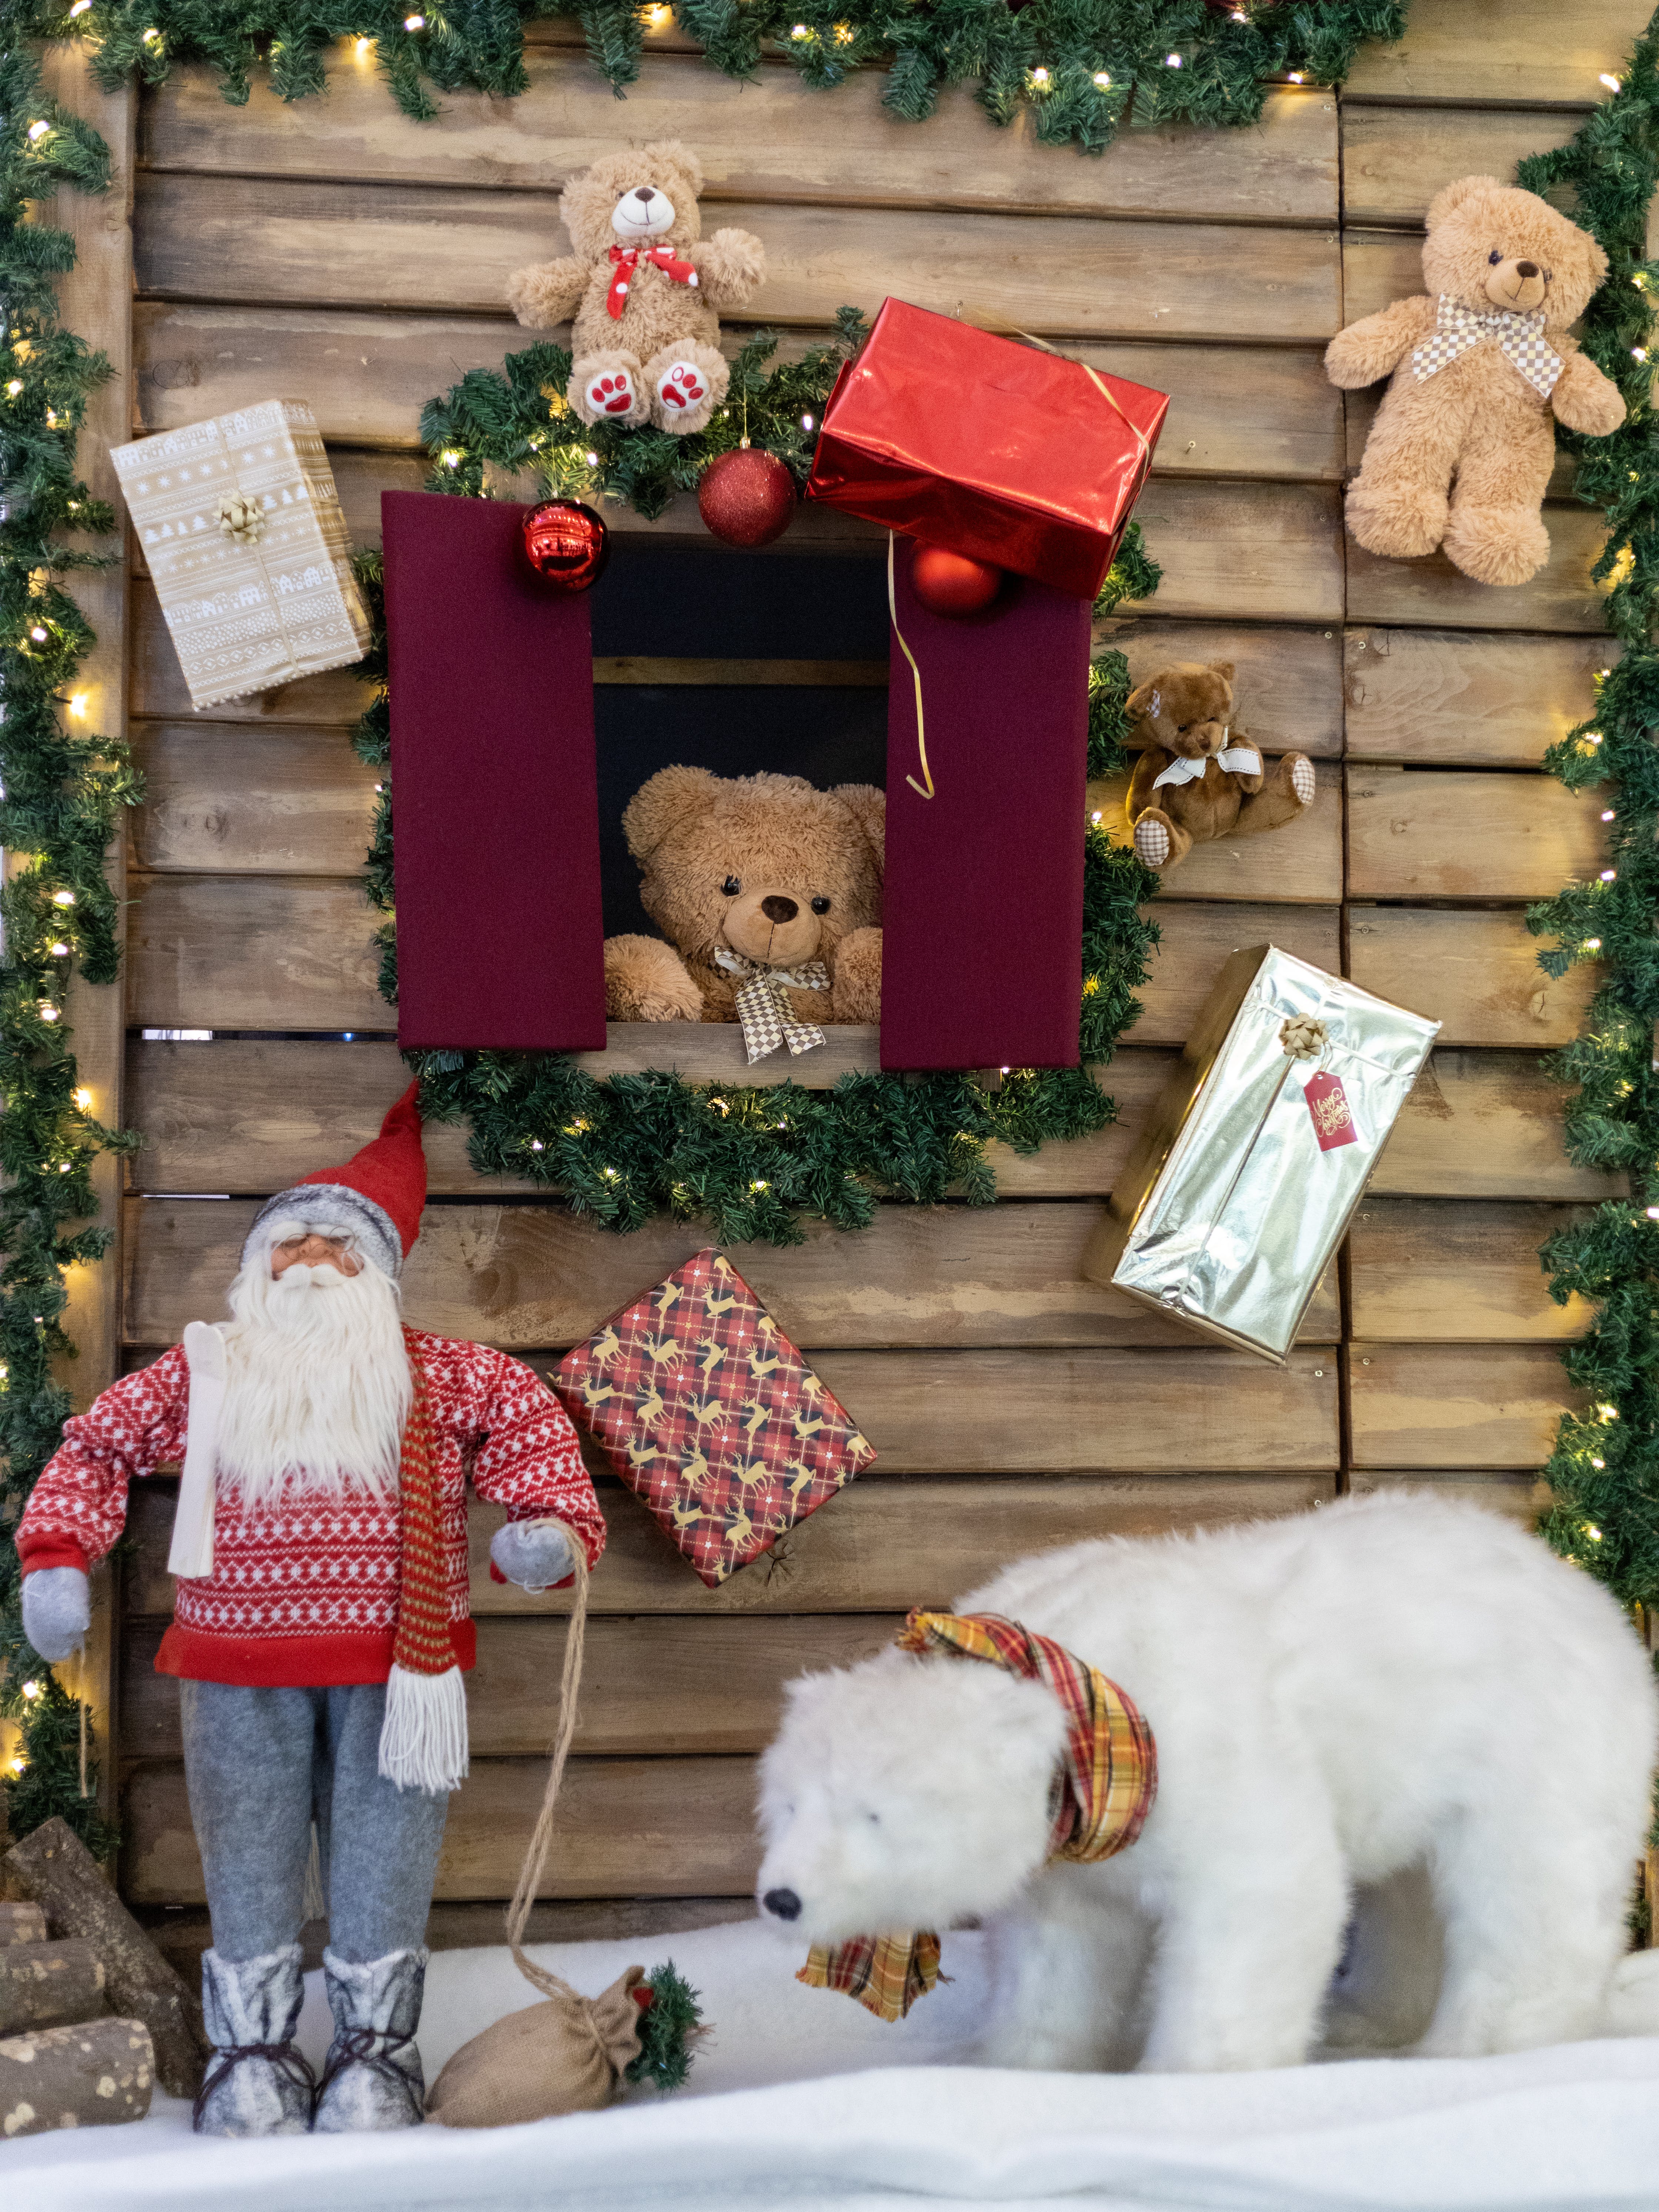
art, green, white, christmas ornament, red, wood, santa claus, christmas decoration, ornament, Holiday ornament, christmas, event, holiday, dog breed, toy, working animal, companion dog, christmas eve, christmas tree, tradition, snow, home, interior design, room, winter, tree, fictional character, fur, conifer, stuffed toy, freezing, fir